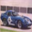
Label: automobile